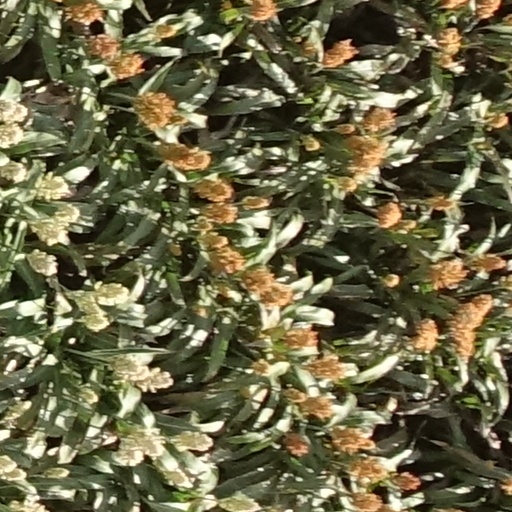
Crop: sorghum